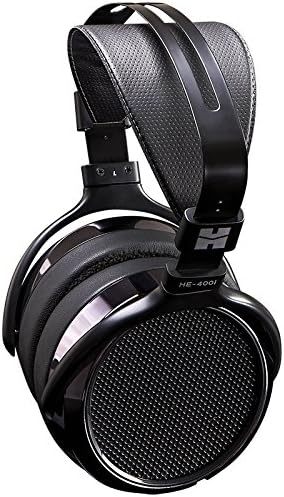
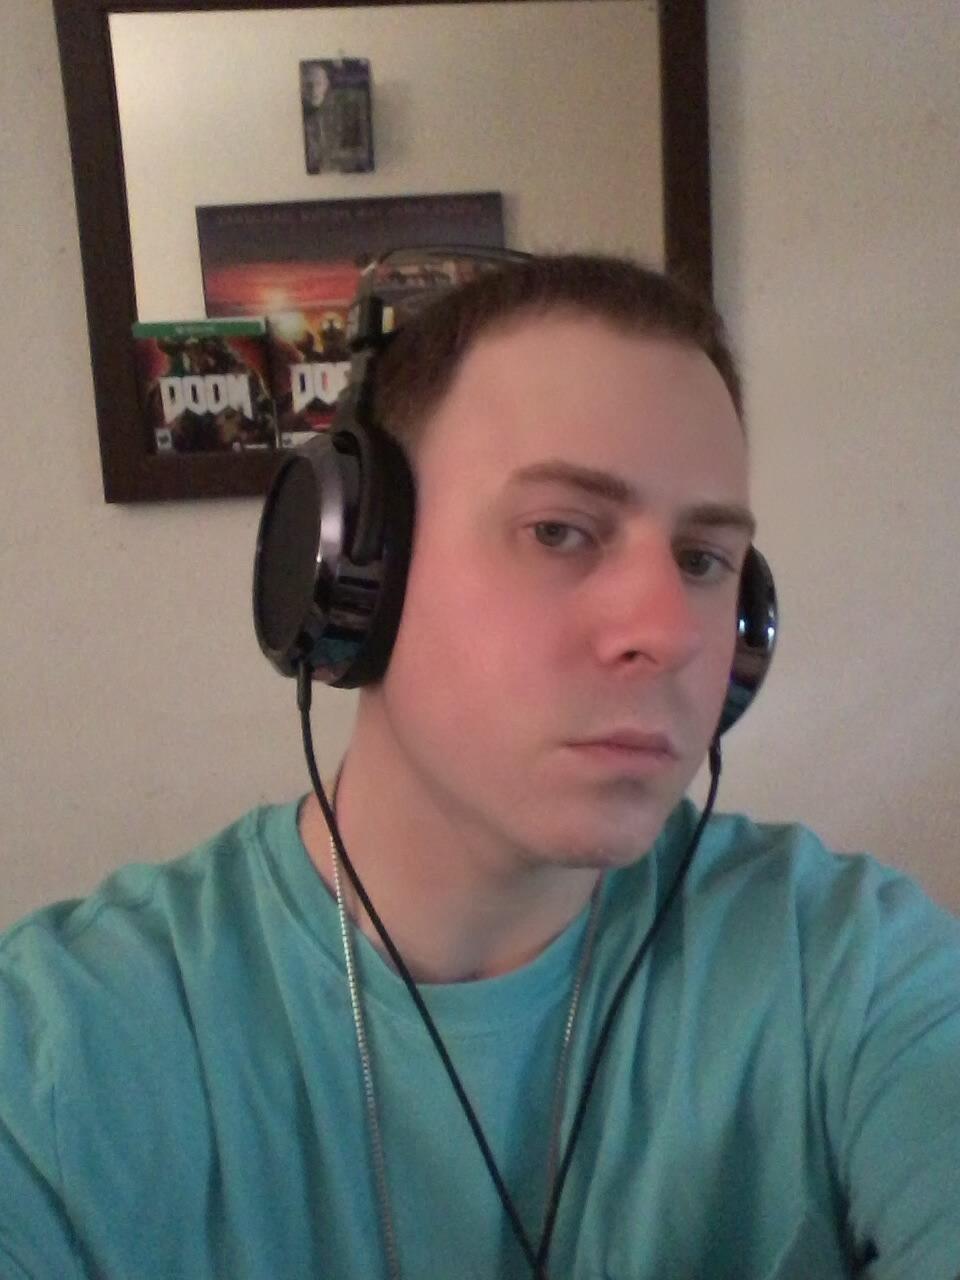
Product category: headphones
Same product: yes